Haridwar

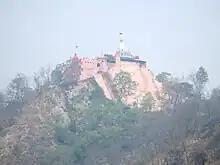
Mansa Devi Temple, Haridwar

The Ganges emerges from the mountains to touch the plains. The water in the river Ganges is mostly clear and generally cold, except in the monsoon, during which soil from the upper regions flows down into it.